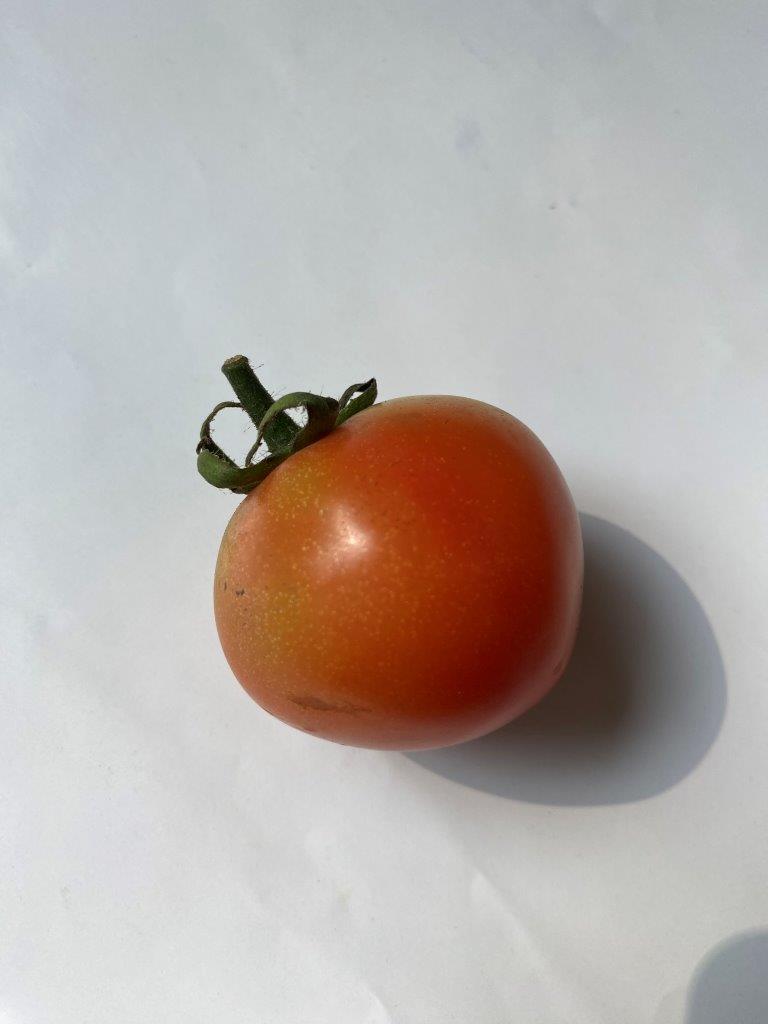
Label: Fresh